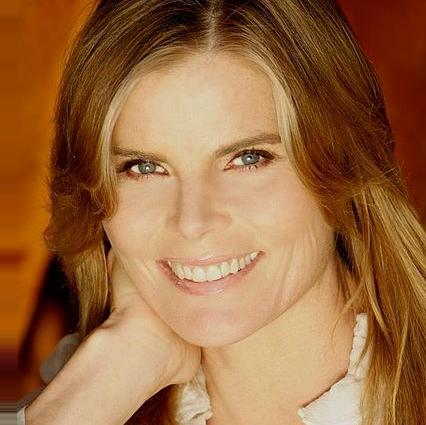
Age: 49